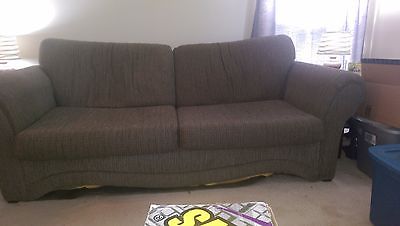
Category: sofa